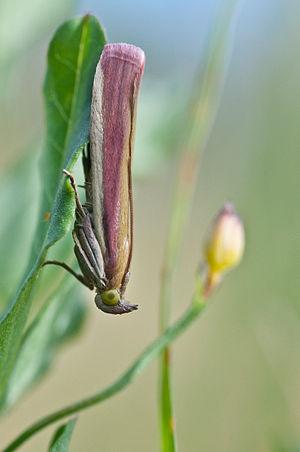
Papillon pris dans un champ en Poitou-Charentes en plein mois d'aout. A priori espèce Oncocera semirubella.